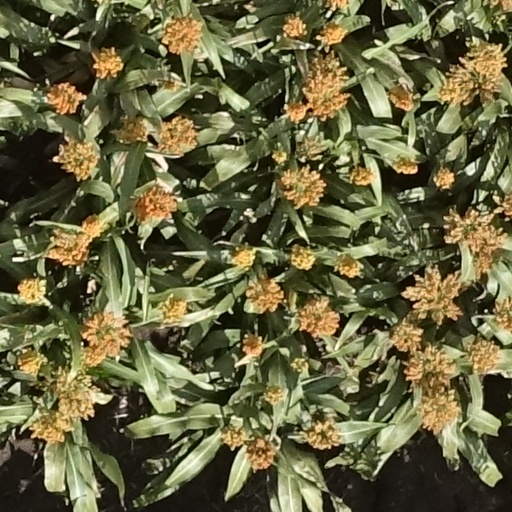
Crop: sorghum